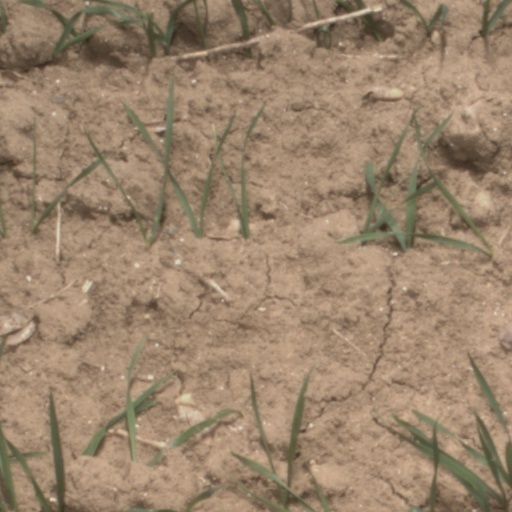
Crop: wheat